Battle of Linth River

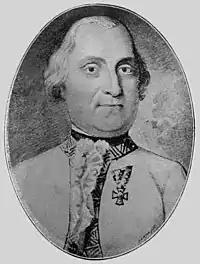
Franz Jellacic

On 24 September, Jellacic marched from Sargans northwest to the Walensee and then west along its south shore to Mollis. He attacked Molitor's brigade the next day. This was the same day as Soult and Hotze were fighting on the lower Linth. Jellacic arrived in Soult's right rear, but was unable to dislodge Molitor's defenders in their positions along the upper Linth. In addition to three battalions of the 84th Line, Molitor's force included three battalions of the 76th Line. Jellacic commanded one battalion of the "Kaiser" Infantry Regiment Nr. 1, two battalions of the "Kaunitz" Infantry Nr. 20, the "Strozzi" Light Battalion Nr. 1, the 2nd, 3rd, and 4th Battalions of the "Peterwardeiner" Grenz Regiment Nr. 9, the 1st Battalion of the "Broder" Grenz Nr. 7, and three squadrons of the "Modena" Dragoon Regiment Nr. 5. Molitor counterattacked on 26 September after learning of Soult's victory. Jellacic began to retreat at 2:00 pm to Walenstadt on the western end of the Walensee. Jellacic soon withdrew to Maienfeld in the Rhine valley. He lost 500 men captured. Other French and Austrian casualties are not known.